Bruce Driscoll

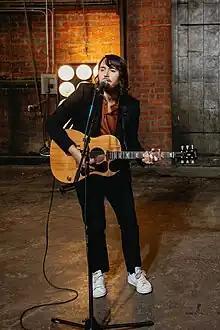
Bruce Driscoll performing live with Freedom Fry.

Bruce Driscoll is an American record producer, songwriter, guitarist, film composer, and vocalist.